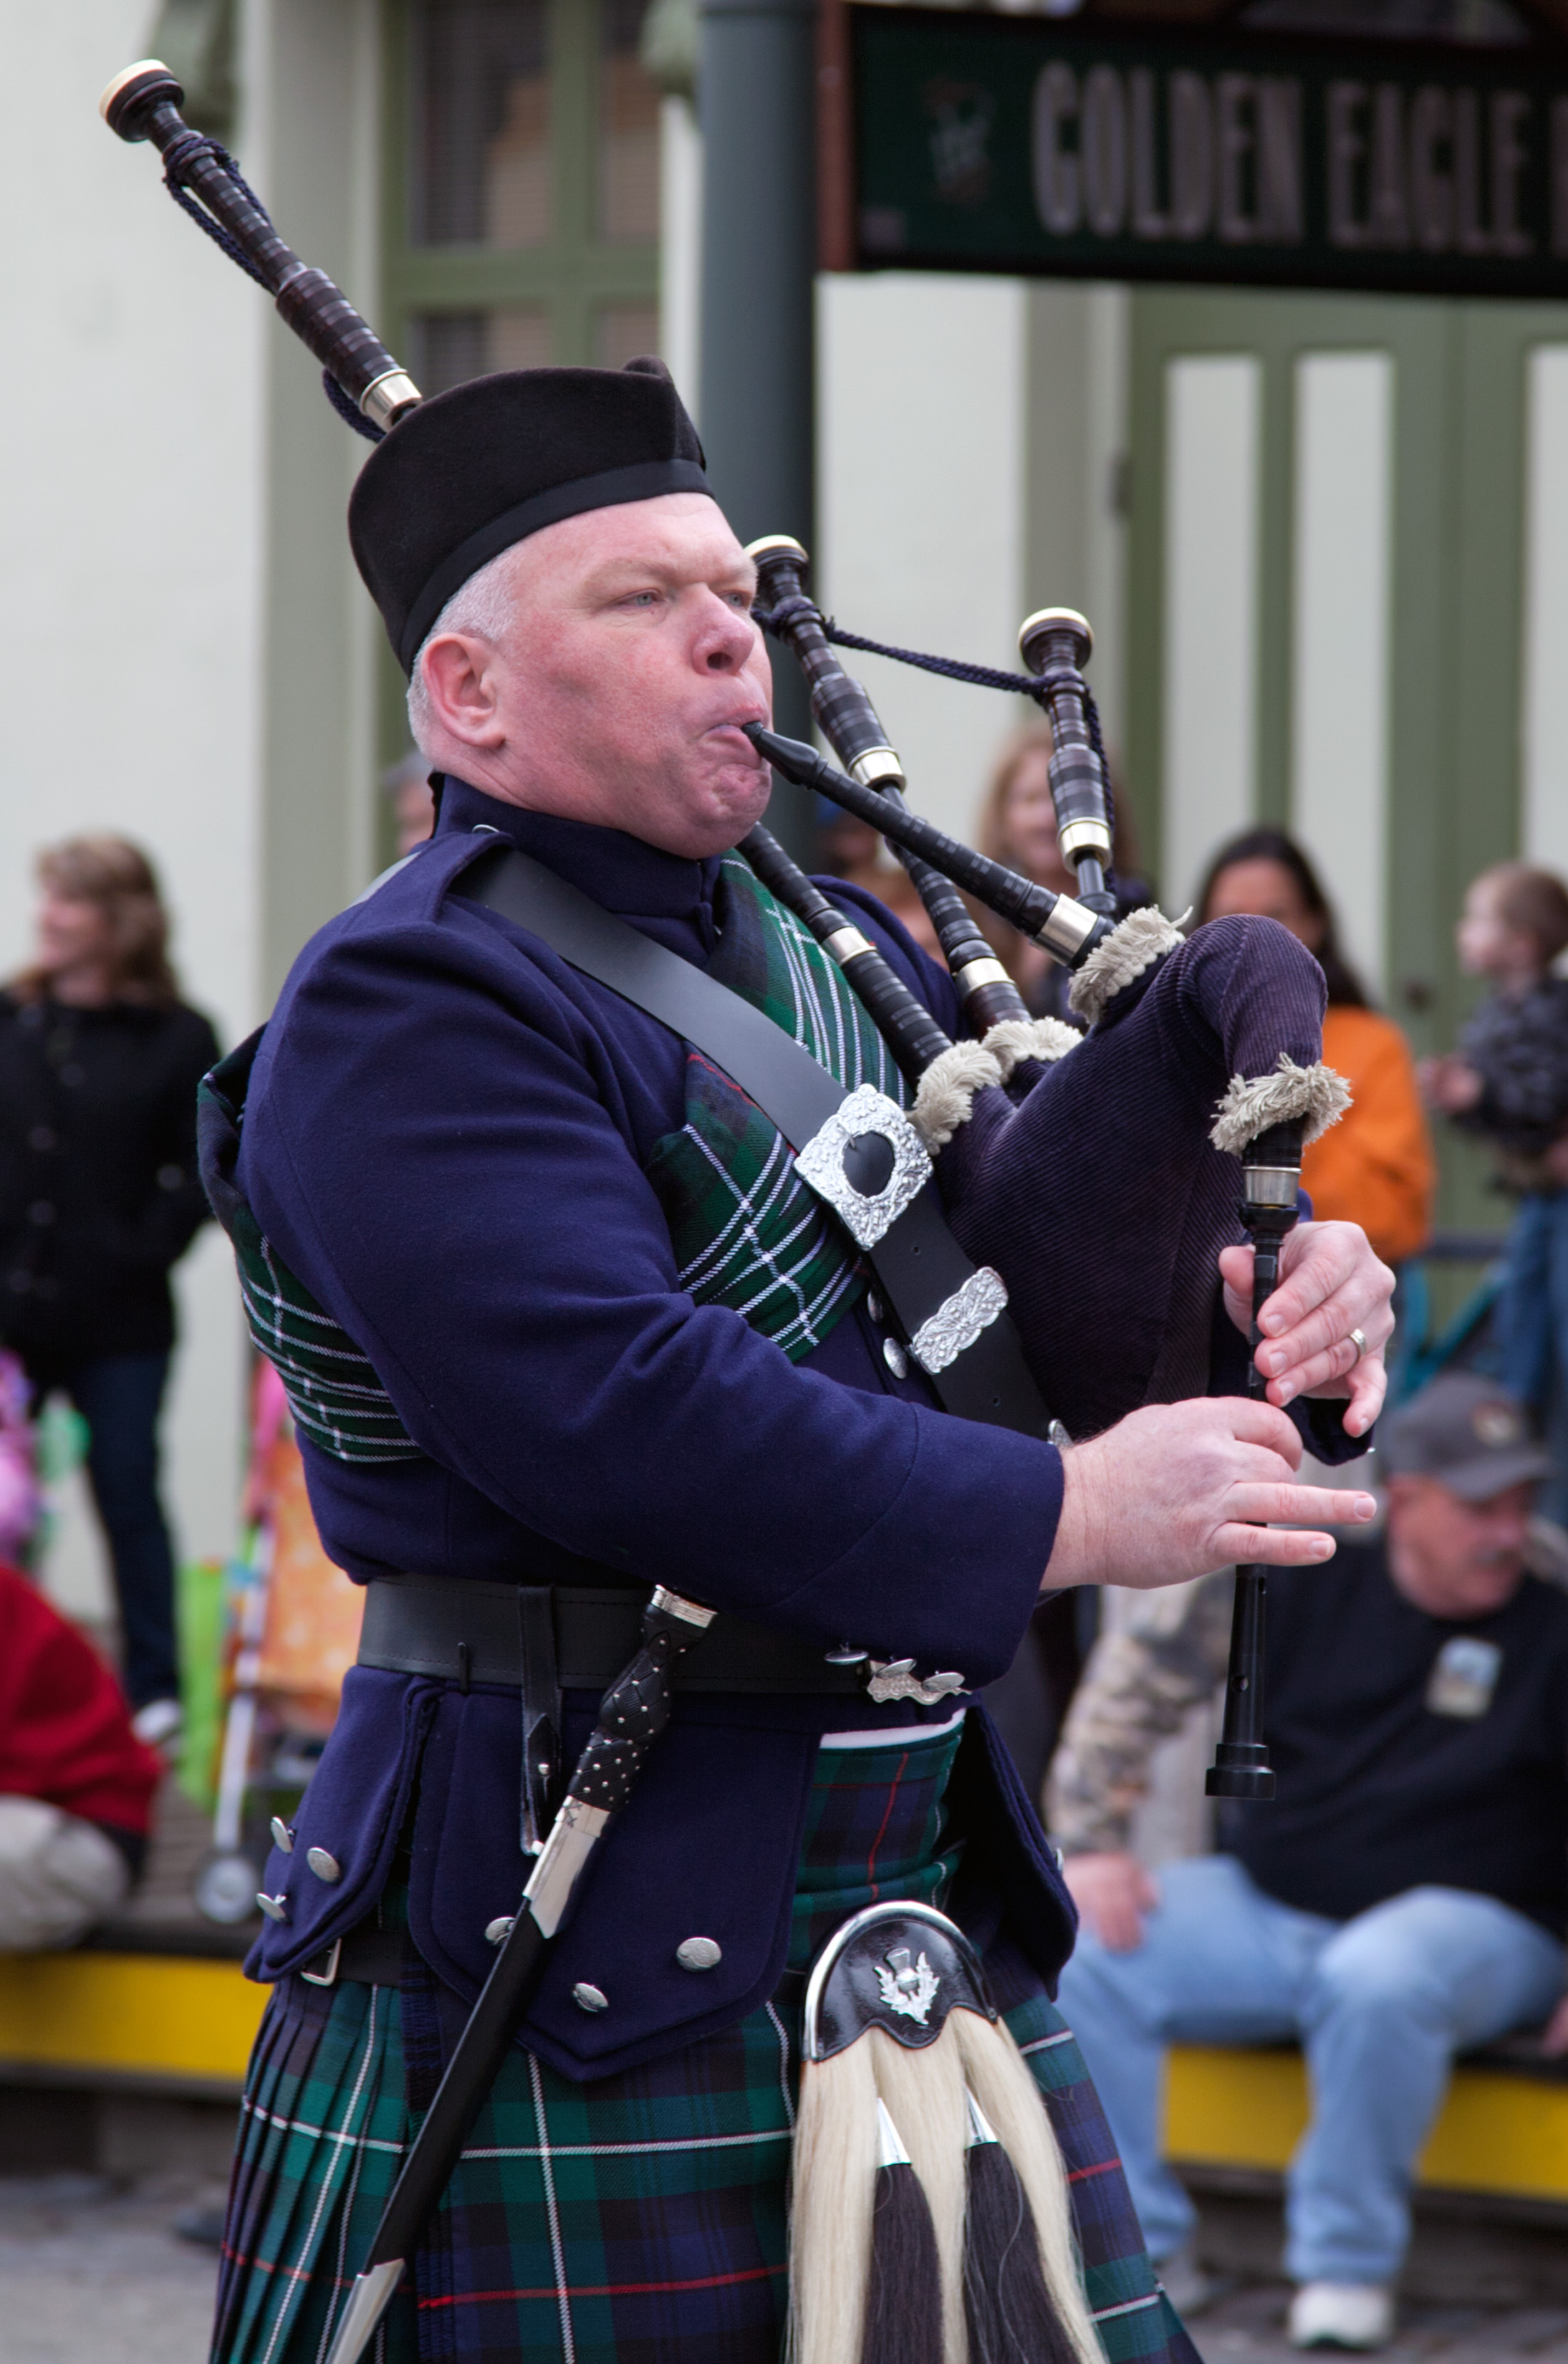
music, holiday, musician, clothing, california, parade, festival, culture, costume, irish, sacramento, bagpipes, celtic, march17, 17march, stpatricksday, musical ensemble